The Last Porno Show

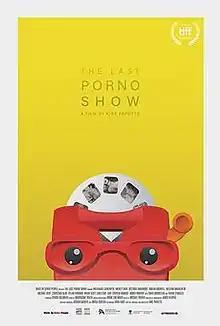
Film poster

The Last Porno Show is a 2019 Canadian drama film, directed by Kire Paputts. The film stars Nathanael Chadwick as Wayne, a young aspiring actor who unexpectedly inherits an adult movie theatre in the Toronto neighbourhood of Leslieville after his father's death.